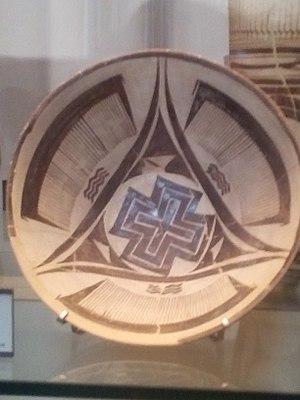
Photo prise au Musée du Louvre: vase de la civilisation élamite (aujourd'hui en Iran), vers 4000 avant Jésus-Christ. Trouvé à Suse.
La Grande Triade est un livre de René Guénon paru en 1946. L'auteur se fonde sur le ternaire « Ciel, Terre, Homme » du taoïsme, qu'il compare avec d'autres ternaires provenant de différentes traditions spirituelles, pour lui donner un sens universel et pour expliquer que, d'après lui, la « mission » de l'homme sur terre est d'équilibrer les deux principes métaphysiques symbolisés par la Terre et le Ciel et d'en être le « médiateur ».
Suse est une ancienne cité de l'Iran située dans le sud-ouest de ce pays, dans une plaine à environ 140 km à l'est du fleuve Tigre. Habitée dès la fin du Vᵉ millénaire av. J.‑C., elle fut durant la haute Antiquité une des principales villes de la civilisation élamite, puis aux Vᵉ – IVᵉ siècle av. J.-C. la capitale de l'Empire perse achéménide, et resta peuplée jusqu'au XVᵉ siècle de notre ère au moins. La ville iranienne de Shush qui se trouve à proximité, en a pris la suite depuis le milieu du XXᵉ siècle.